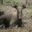
Label: deer